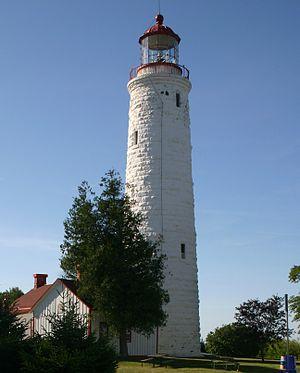
Voici la liste des lieux historiques nationaux du Canada situé en Ontario. En mai 2012, on compte 263 lieux historiques nationaux en Ontario, dont 37 sont administrés par Parcs Canada. À ce nombre, il faut ajouter aussi cinq sites qui ont perdu leur désignation. Pour les villes de Toronto, Ottawa et Kingston voir :
Le phare de la pointe Clark est un phare du lac Huron près de la localité de Point Clark dans le canton de Huron-Kinloss en Ontario. Le phare a été désigné lieu historique national en 1966. Il a été acheté en 1967 par Parcs Canada et est utilisé aujourd'hui comme parc historique.
Cet article recense les lieux patrimoniaux du comté de Bruce inscrits au répertoire des lieux patrimoniaux du Canada, qu'ils soient de niveau provincial, fédéral ou municipal.